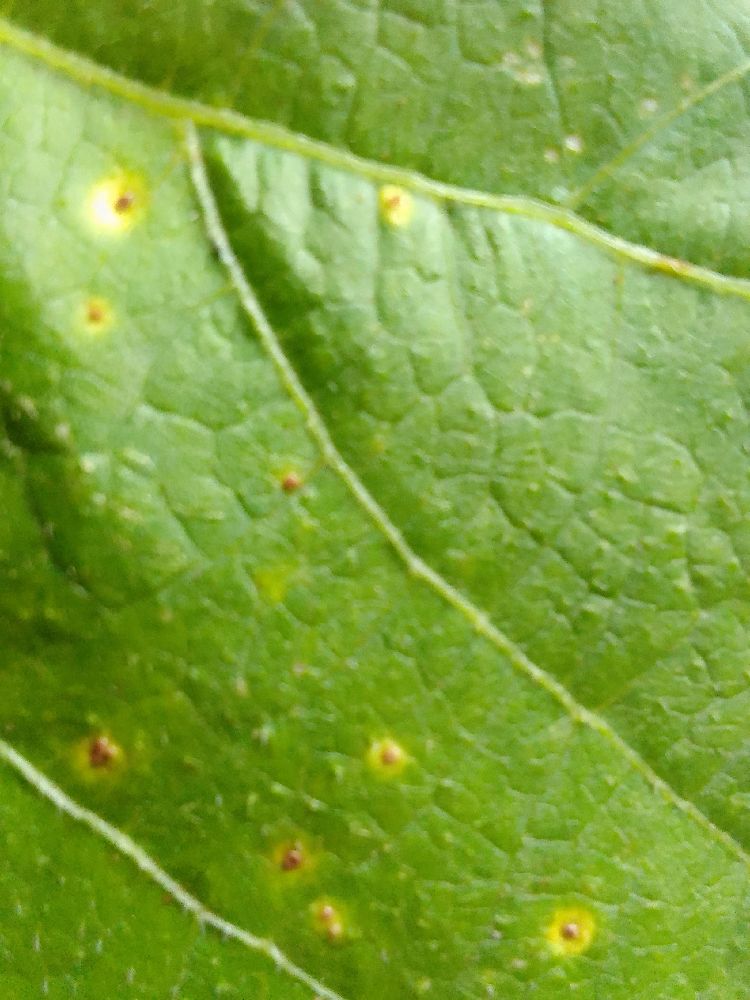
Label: rust